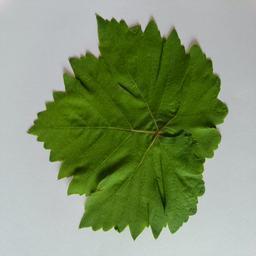
Label: Healthy Leaves